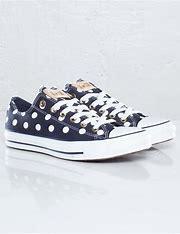
Brand: Converse
Model: All Star Ox